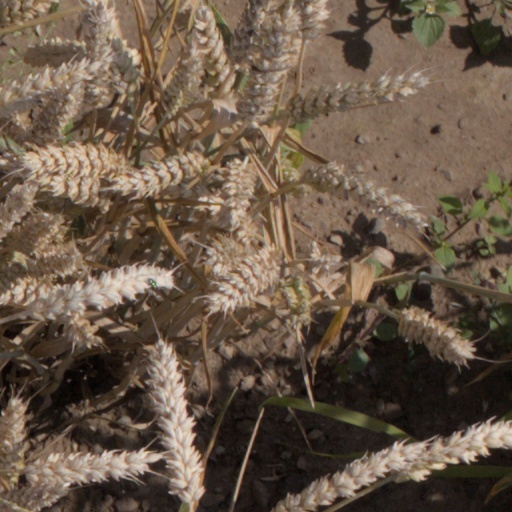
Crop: wheat